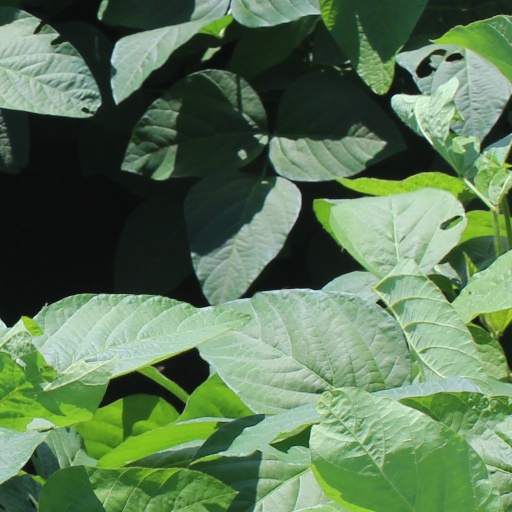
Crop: soybean